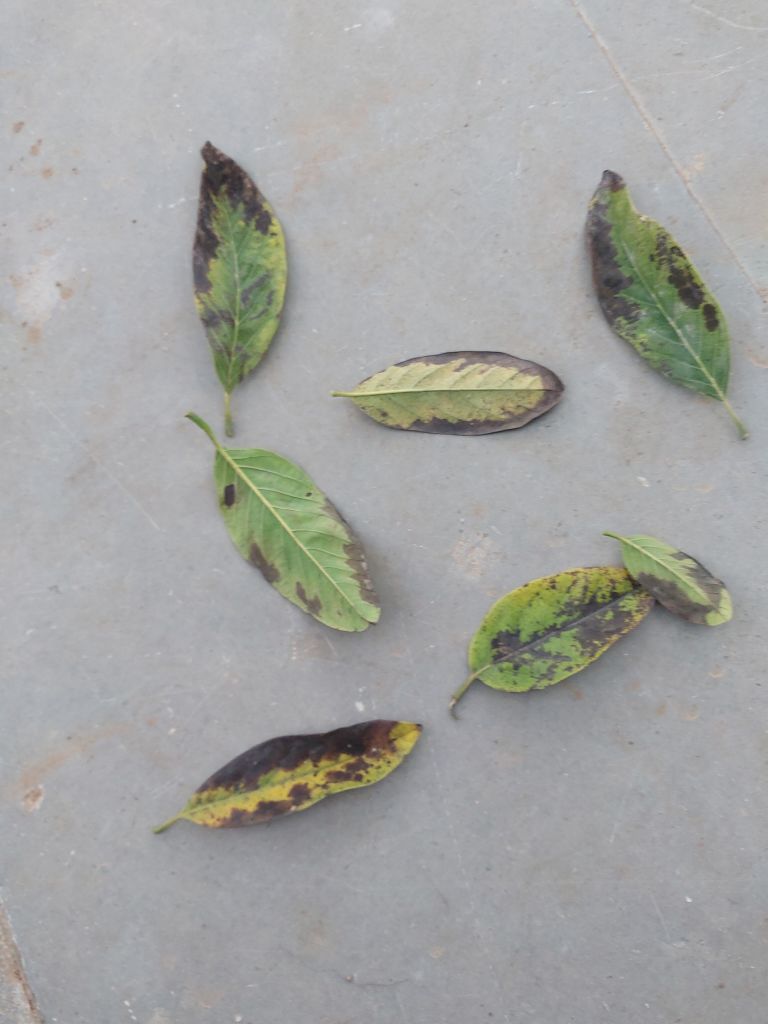
Disease label: Leaf spot on Leaves